The Seven Who Were Hanged

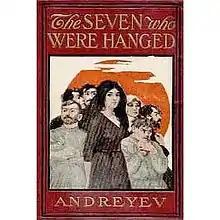
An English-language edition of "The Seven Who Were Hanged"

The Seven Who Were Hanged is a 1908 horror novella by Russian author Leonid Andreyev.